Paul Rabone

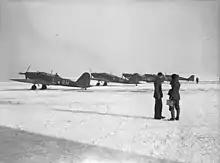
Fairey Battles of No. 88 Squadron at the airfield at Mourmelon-le-Grand

Just before the outbreak of the Second World War, No. 88 Squadron was sent to France as part of the Advanced Air Striking Force. During the Phoney War, it flew reconnaissance missions. Once the Battle of France commenced in May 1940, the squadron began offensive operations. On 10 May, it mounted an attack on a bridge at Maastricht. During this mission, his Battle was damaged by flak and he and his crew had to bail out. They landed behind enemy lines but after gaining civilian clothes were able to it make back to Dieppe after five days of walking. There they found three Hawker Hurricanes in various states of disrepair; cannibalising parts from the other two aircraft he was able to make one servicable and flew it to England.